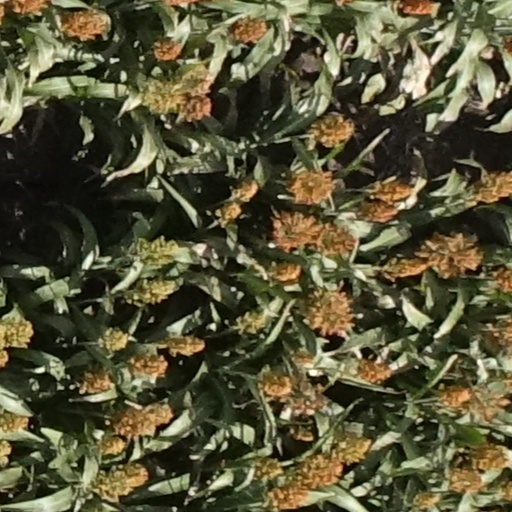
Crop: sorghum